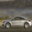
Label: automobile